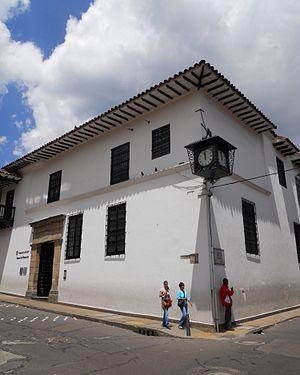
Cet article liste les monuments nationaux de Bogota, en Colombie. Au 25 septembre 2013,157 monuments nationaux y étaient recensés.